Buckaroo from Powder River

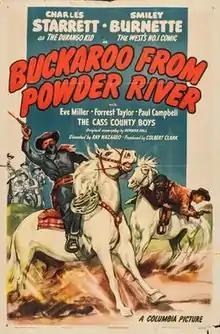
Theatrical release poster

Buckaroo from Powder River is a 1947 American Western film directed by Ray Nazarro and written by Norman S. Hall. The film stars Charles Starrett, Eve Miller, Forrest Taylor, Paul Campbell and Smiley Burnette. The film was released on October 14, 1947, by Columbia Pictures. This was the twenty-sixth of 65 films in the "Durango Kid" series.